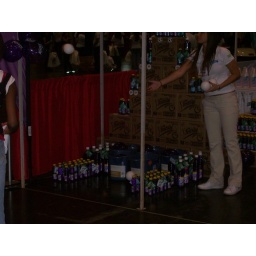
They had ballons in the bucks and plastic balls to throw in